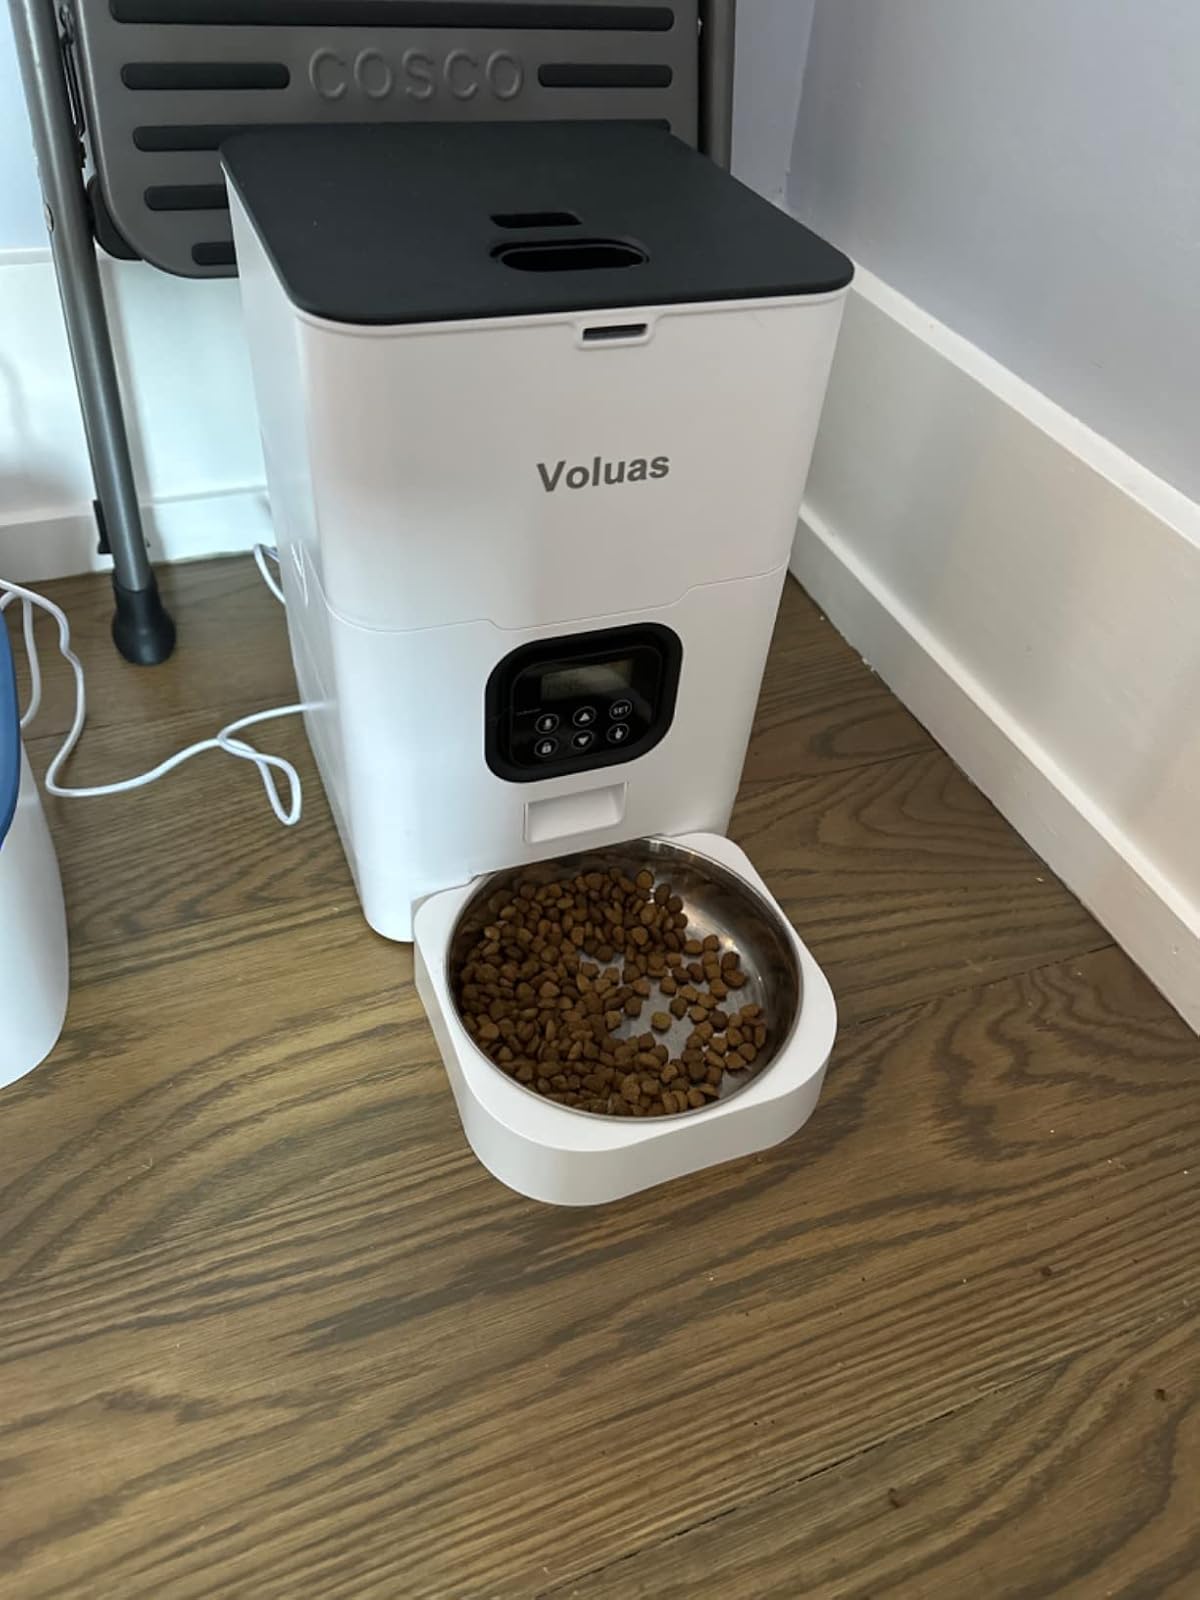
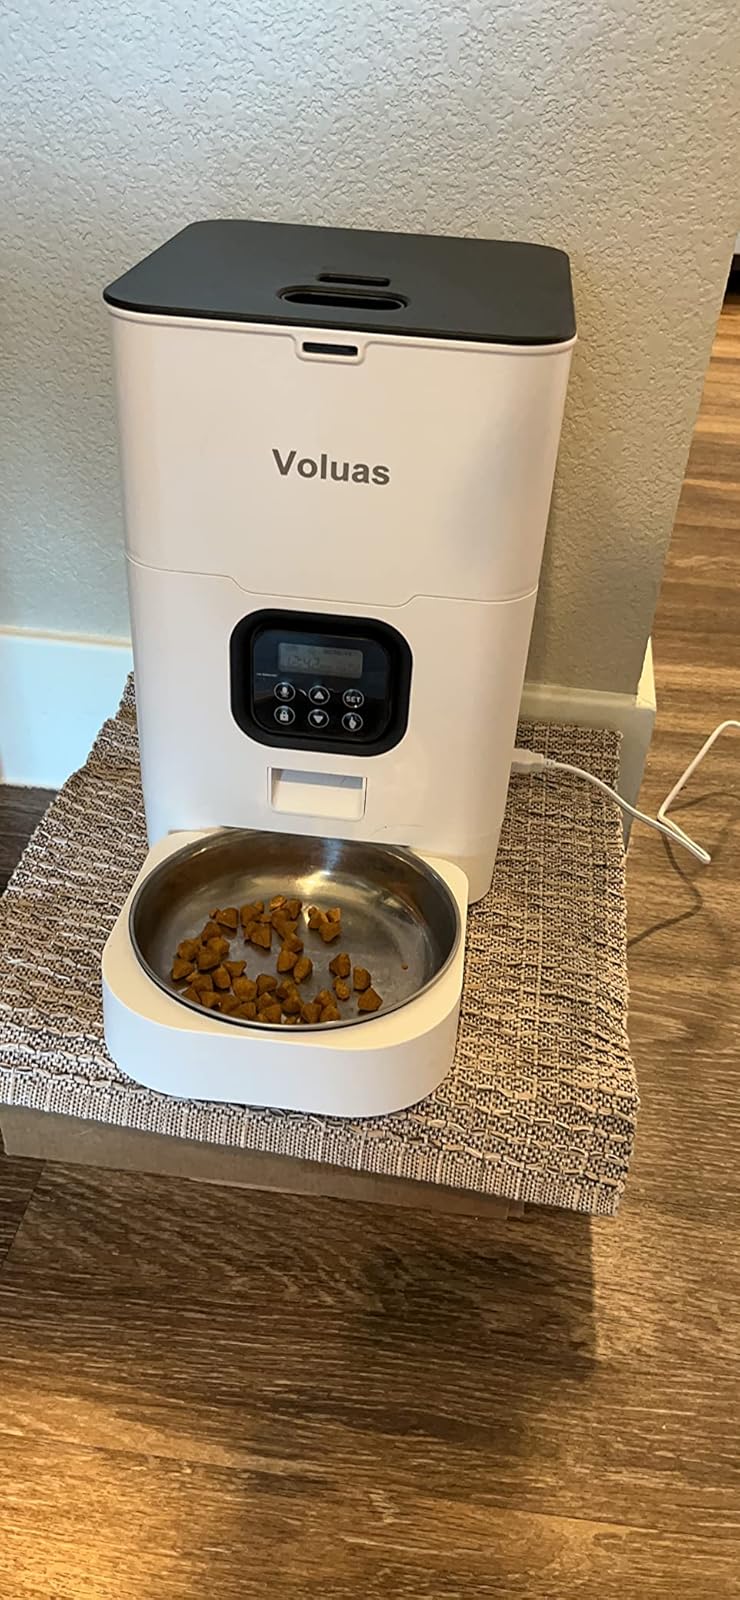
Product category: items_feeder
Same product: yes